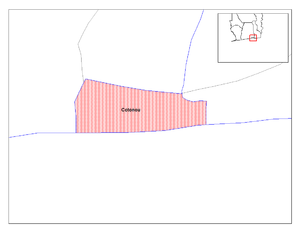
Littoral_(département), Benin
Le Bénin est subdivisé en 77 communes.
Le Littoral est un département situé au sud du Bénin, entièrement formé par la capitale économique du Bénin, Cotonou.